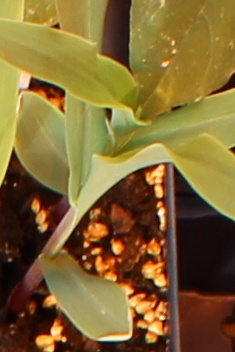
Label: Corn